Languages of Egypt

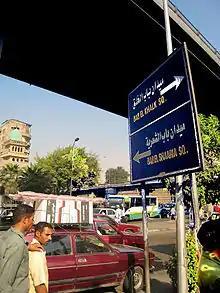
Bilingual Arabic–English sign in Cairo.

Most educated people in Egypt study English at school. There are also many English language universities in Egypt including the BUE (British University in Egypt), the FUE (Future University in Egypt), Nile University and the AUC (American University in Cairo). English is the most widely used language in tourism. The majority of the road signs in Egypt are written both in Arabic and English. In addition, many English words have started being used by Egyptians in their daily life. English has a crucial position in Egypt: banknotes and coins, as well as stamps, are bilingual in English and Arabic. There is also an important press in the English language in the country, comprising several weeklies and a daily newspaper, the "Daily News Egypt".